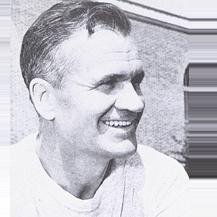
Age: 41